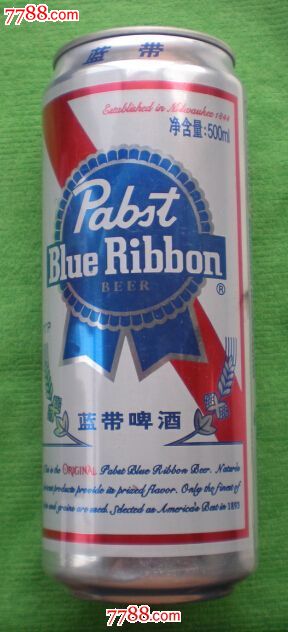
Label: metal